Wee Georgie Wood Railway

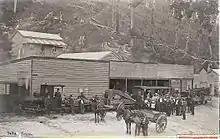
North Mount Farell Tramway

Galena, the most important lead ore mineral and a frequent source of silver, was discovered in the district of Tullah in 1892. Getting the ore to market was very difficult: The North Mount Farrell mine first shipped out ore by pack horse in 1899, because there was no road or track to Tullah, until the Murchison Highway was opened in 1962.